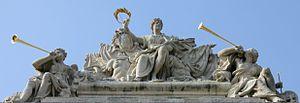
Le faîte de la Porte de Paris à Lille. La Porte de Paris fut construite entre 1685 et 1692 à la gloire de Louis XIV après la conquête de Lille par ce dernier en 1667.
Les destructions des guerres, particulièrement celles des sièges de 1792 et de 1914 mais aussi l’indifférence des habitants, la priorité donnée au développement industriel et les nécessités immédiates du logement ouvrier ont par le passé causé d'importants dégâts au patrimoine de Lille.
La porte de Paris ou porte des malades, est une porte de ville de la ville de Lille construite pour partie à la fin du XVIIᵉ siècle en arc de triomphe pour célébrer les victoires de Louis XIV. Elle est classée monument historique en 1875.